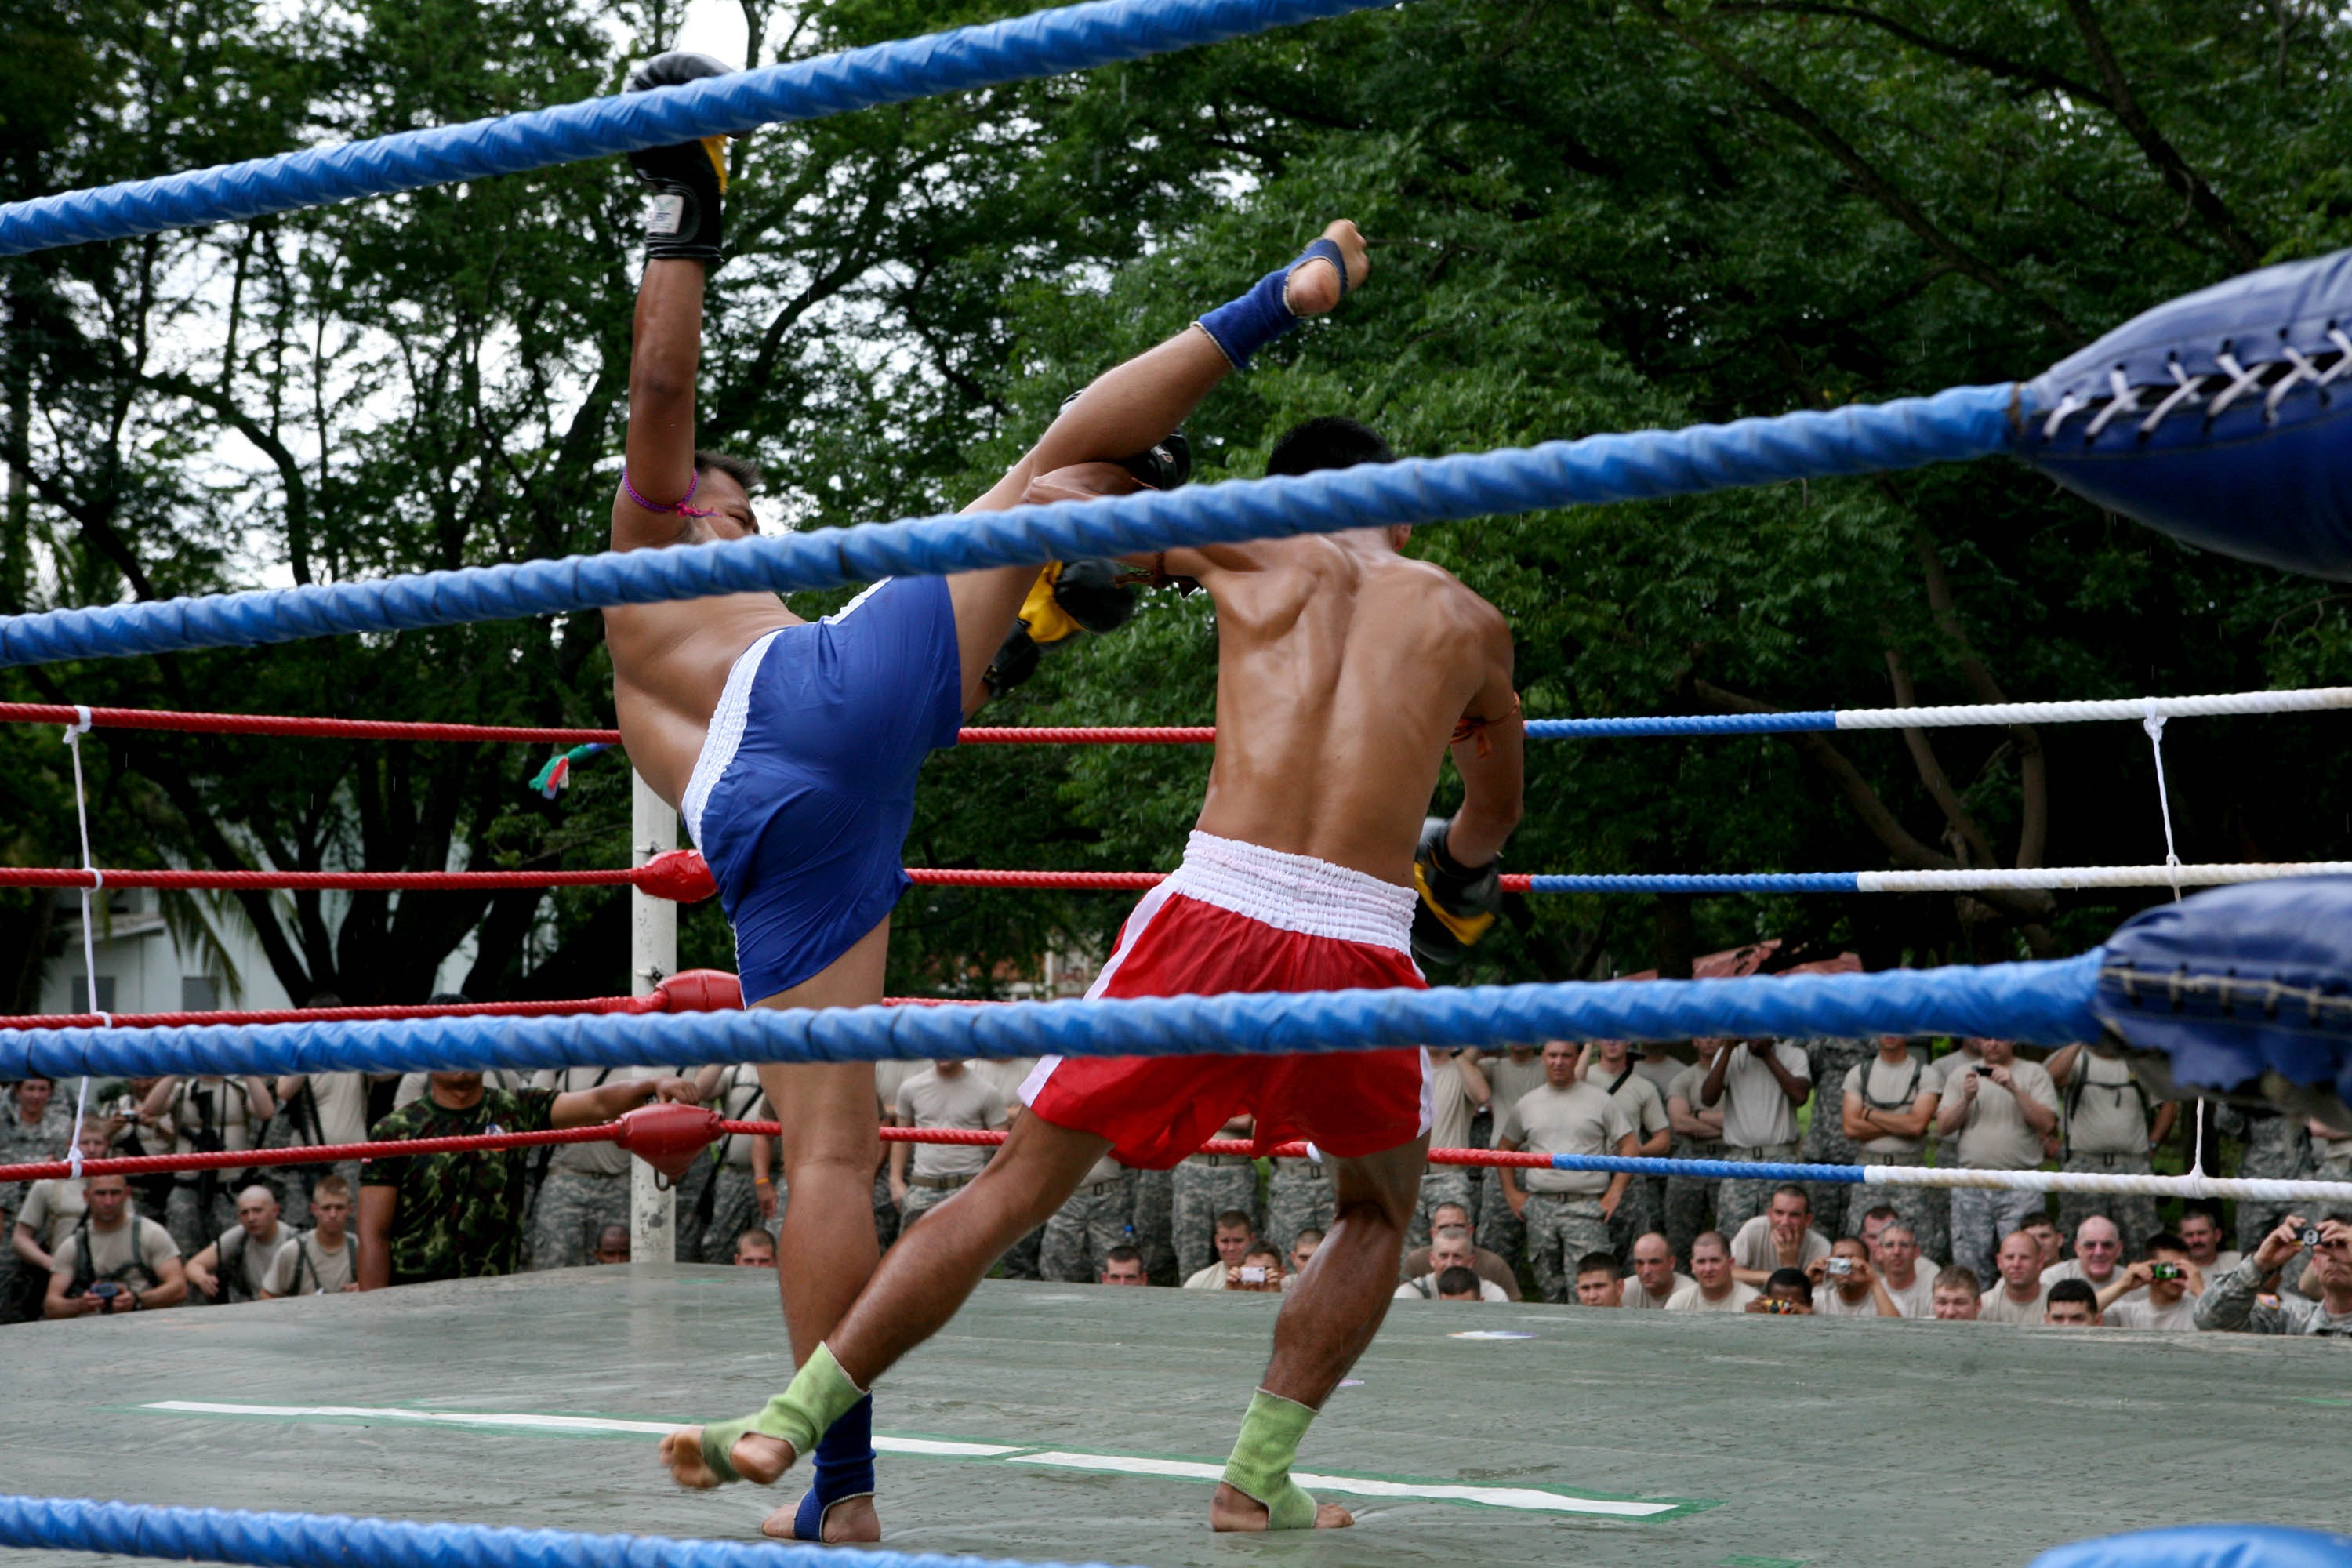
structure, sport, ring, athletic, thailand, boxing, competition, sports, demonstration, martial, striking, combat, kickboxing, muay thai, fighters, weight training, sport venue, human action, physical fitness, clinching